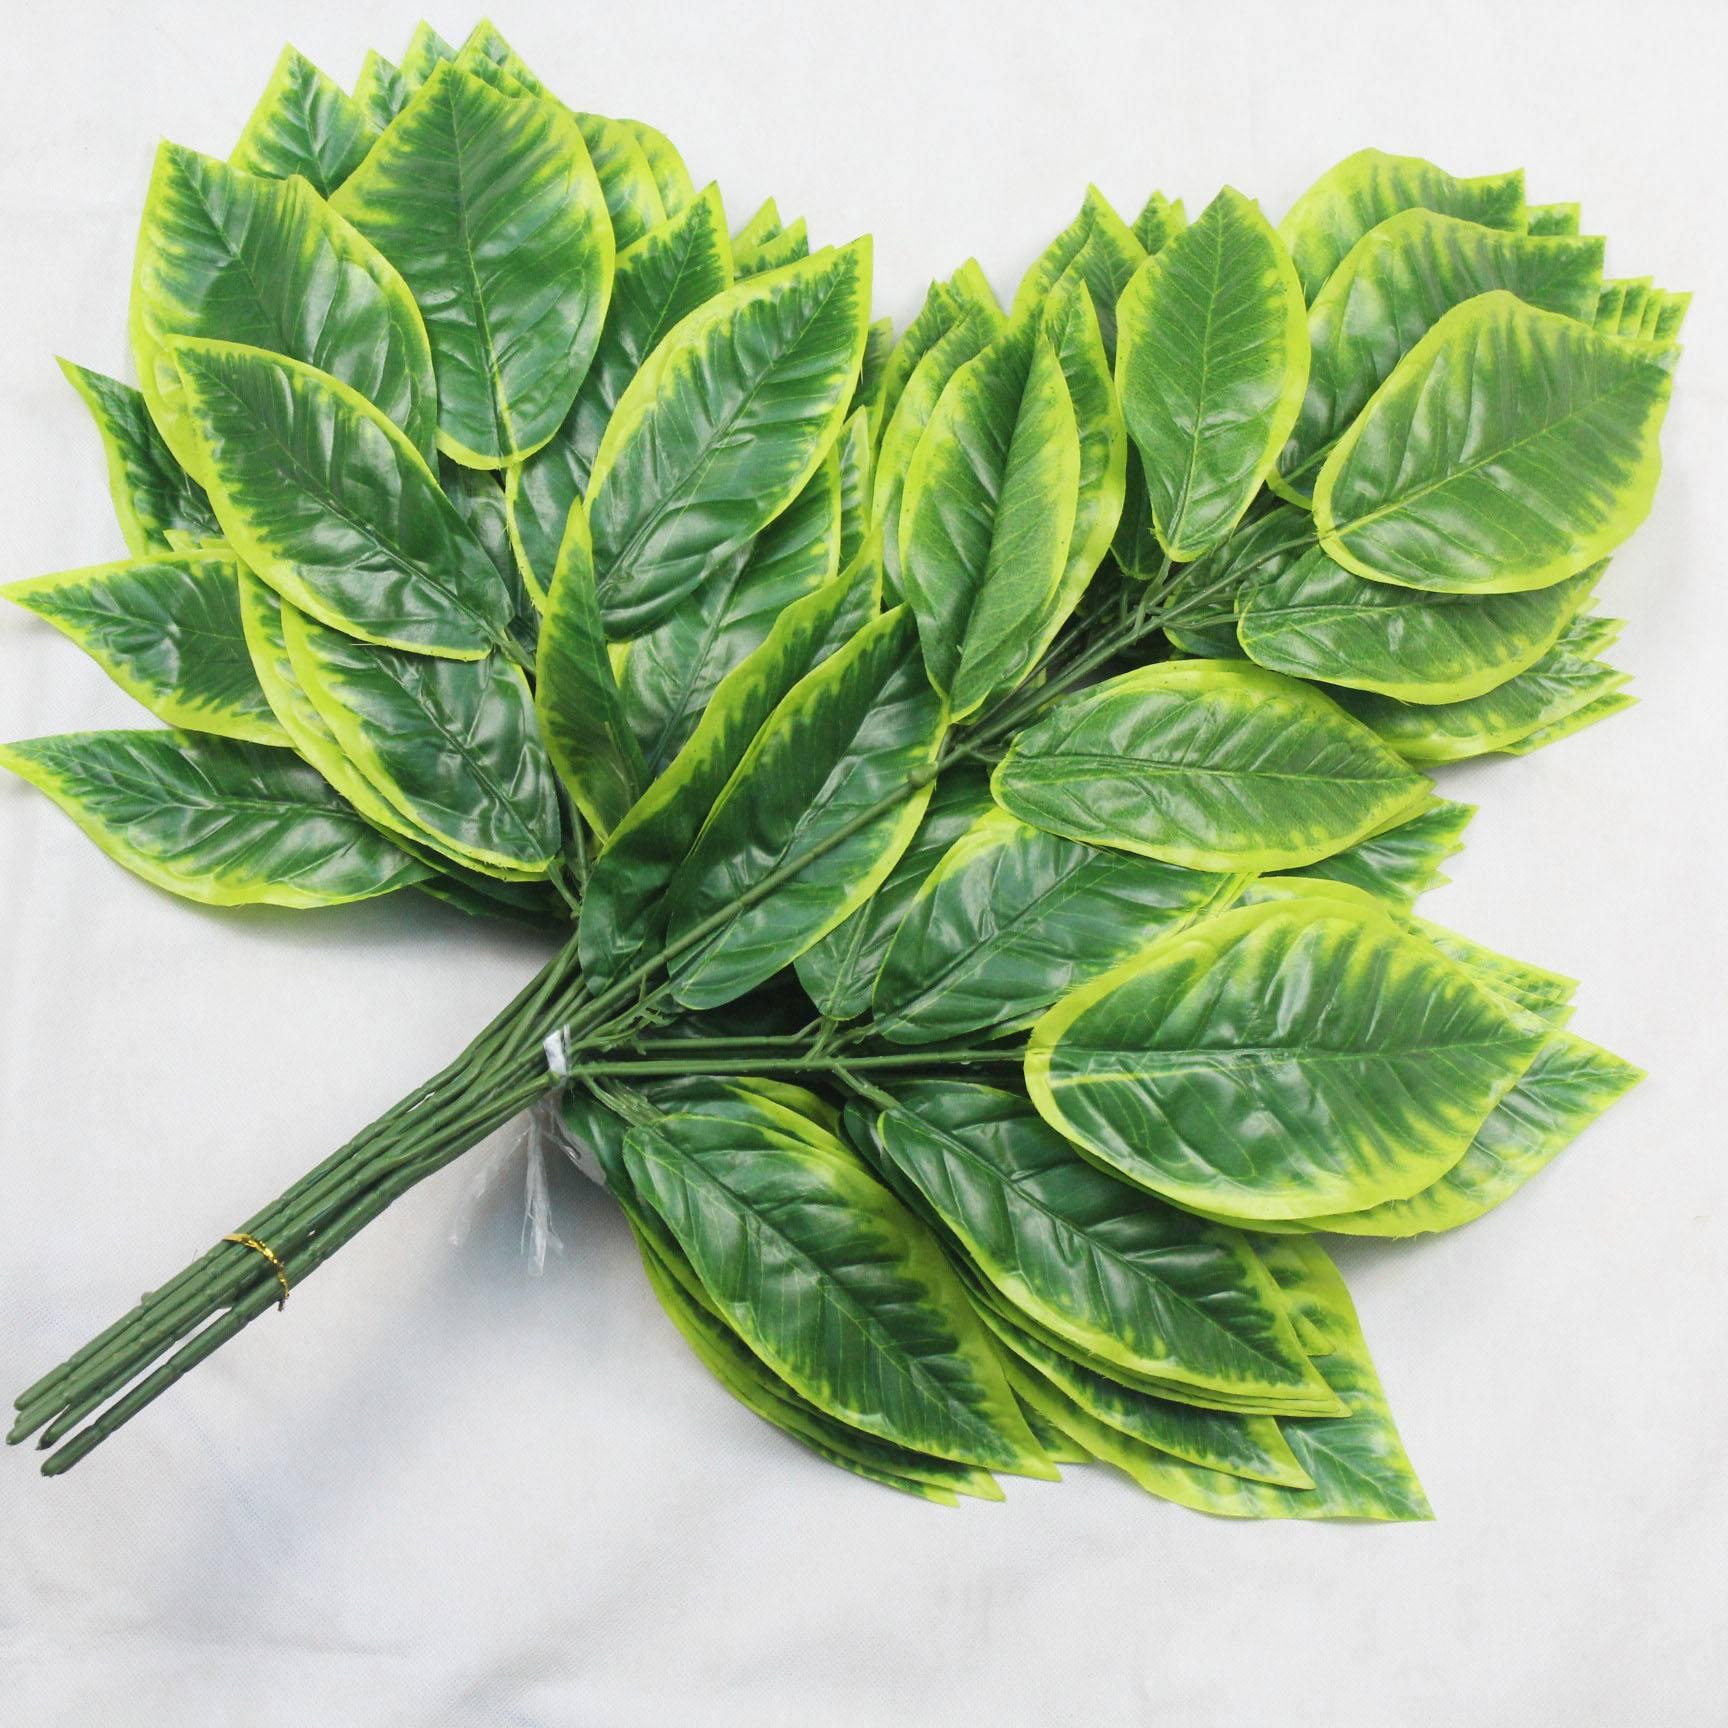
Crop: apple
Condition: healthy